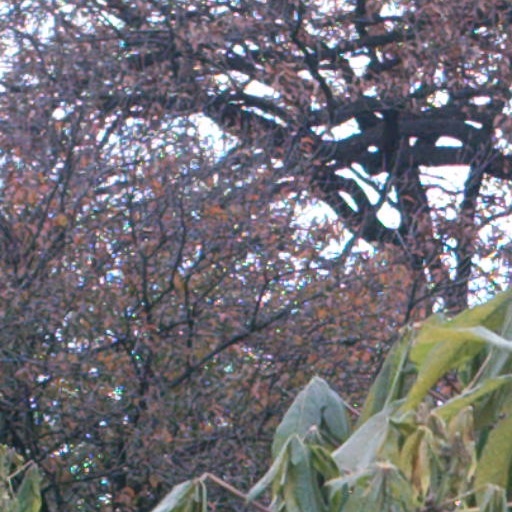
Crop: cassava